Tweed Heads

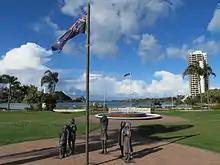
War memorial in Chris Cunningham Park

In April 1916, 69 allotments of "Charles' Tweed Heads subdivision were advertised to be auctioned by P. Smith & Son. A map advertising the auction shows the location of the estate in proximity to Terranora Creek.